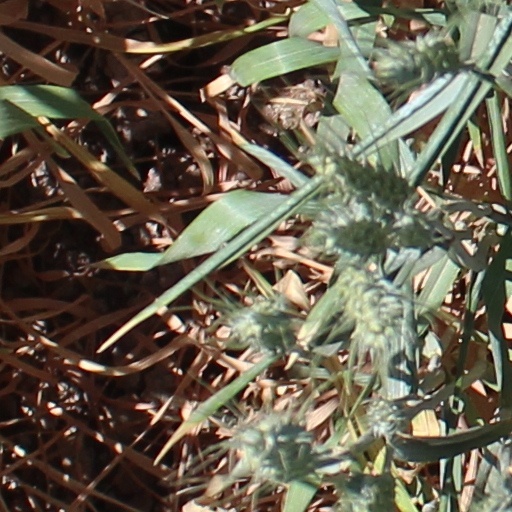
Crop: wheat